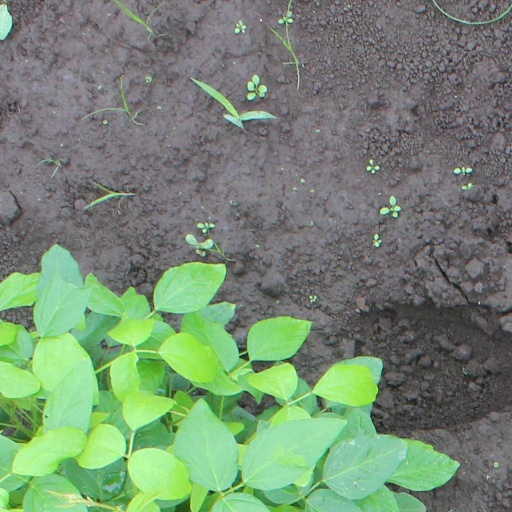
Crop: soybean